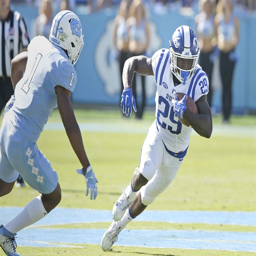
person looks to tackle person during the first half of their game